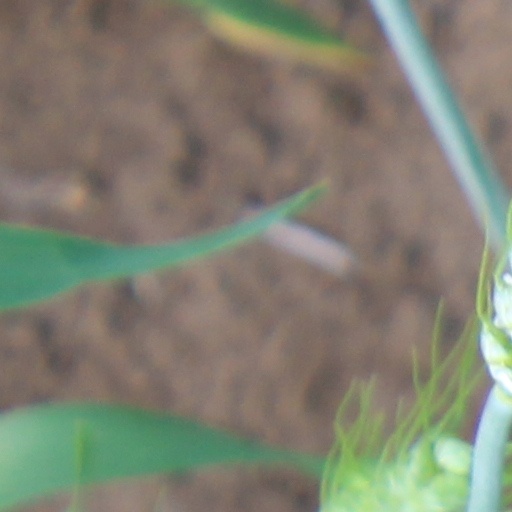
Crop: wheat